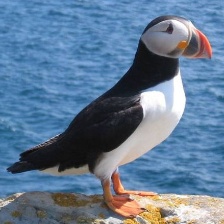
Species: PUFFIN
Scientific name: FRATERCULA